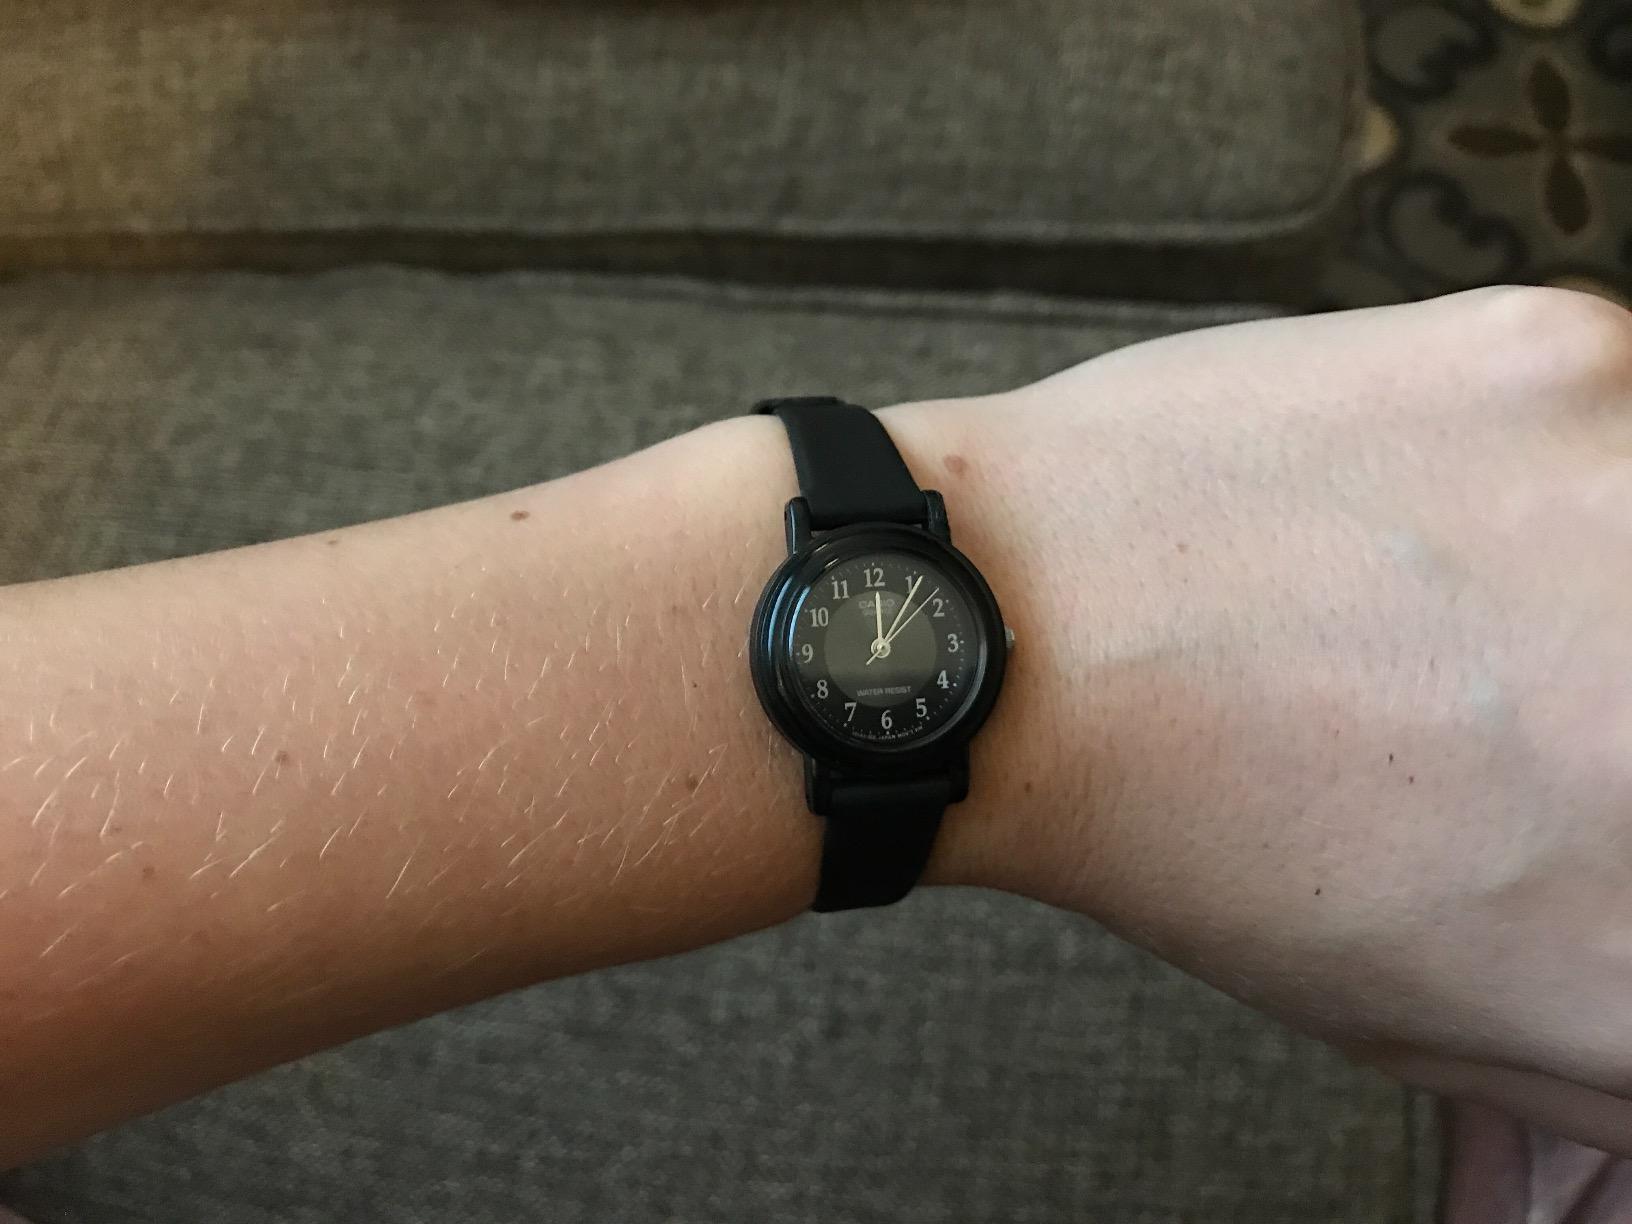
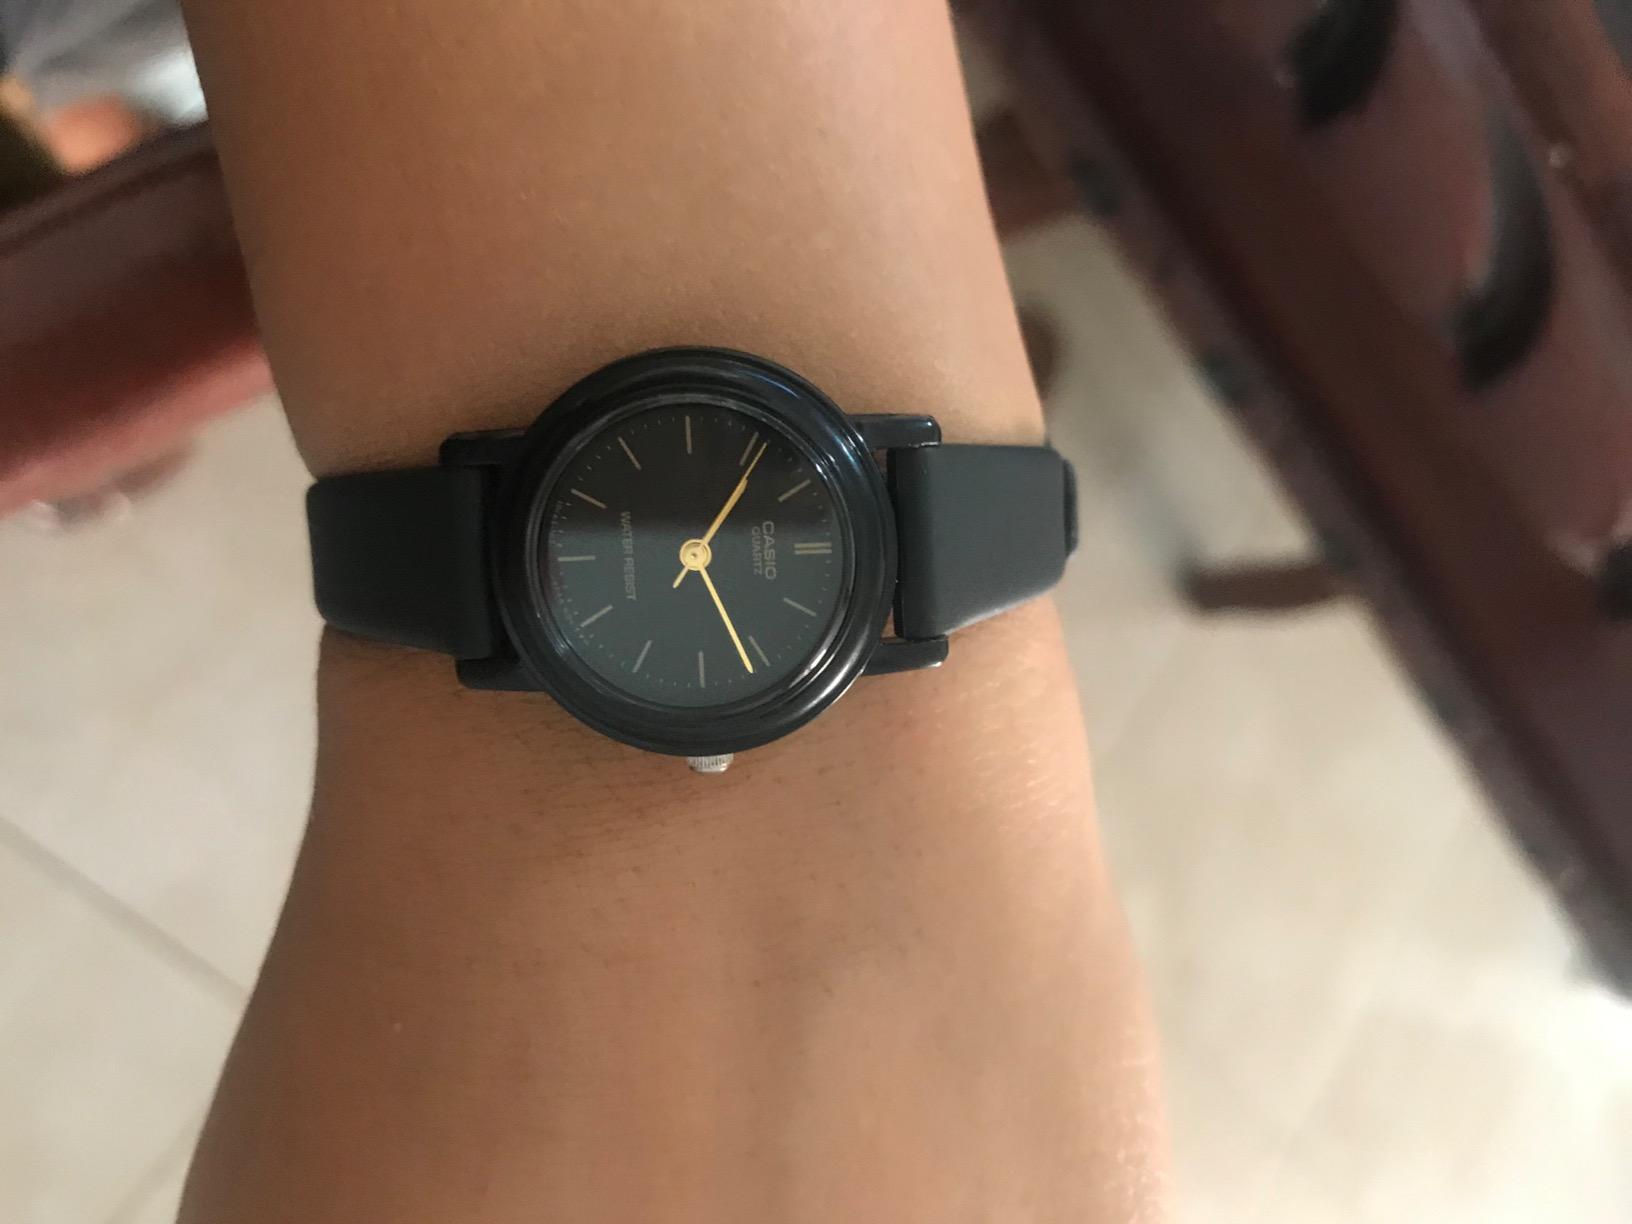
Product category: accessories_watch
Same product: no